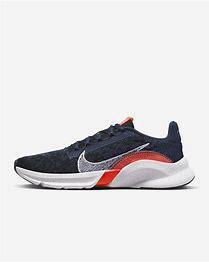
Brand: Nike
Model: Superrep Go